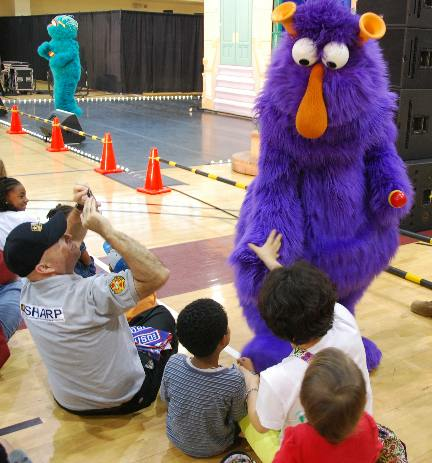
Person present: Yes